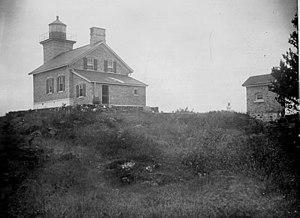
Le phare de Copper Harbor, est un phare du lac Supérieur situé dans le port de Copper Harbor sur la péninsule de Keweenaw, dans le Comté de Keweenaw, Michigan. Il est à l'intérieur du Fort Wilkins Historic State Park.